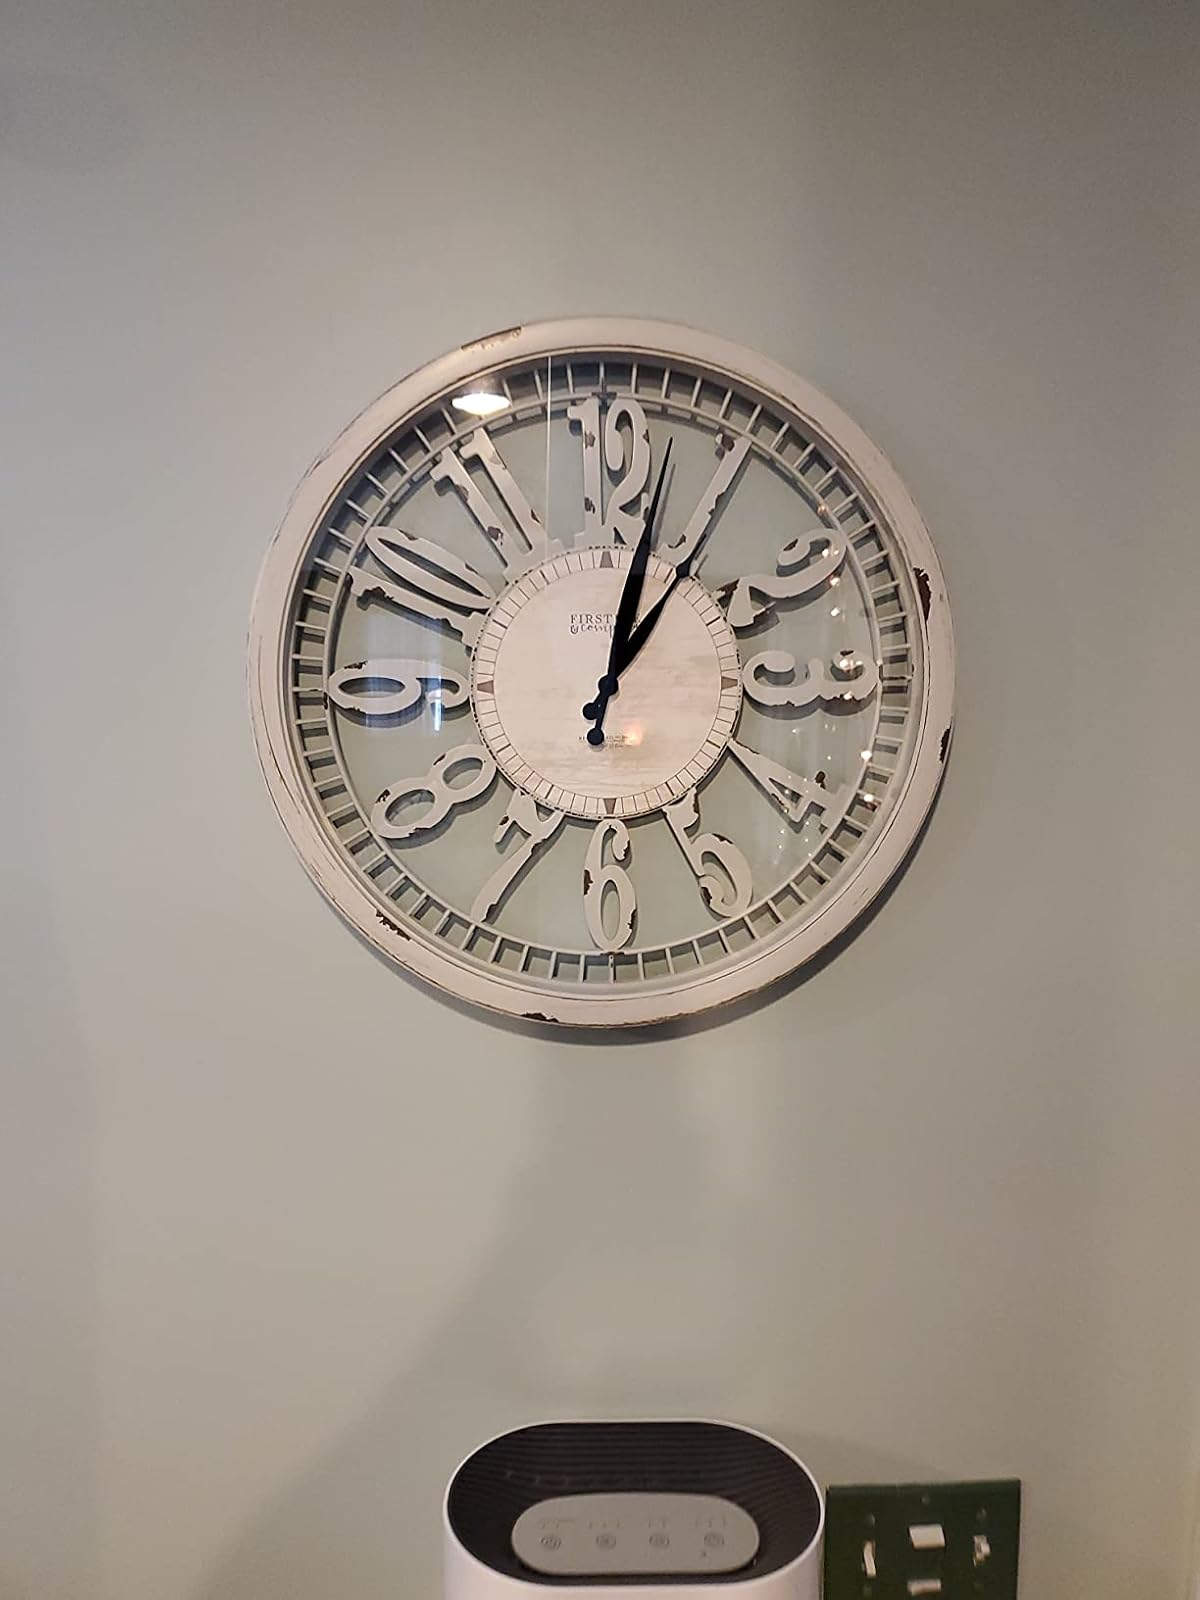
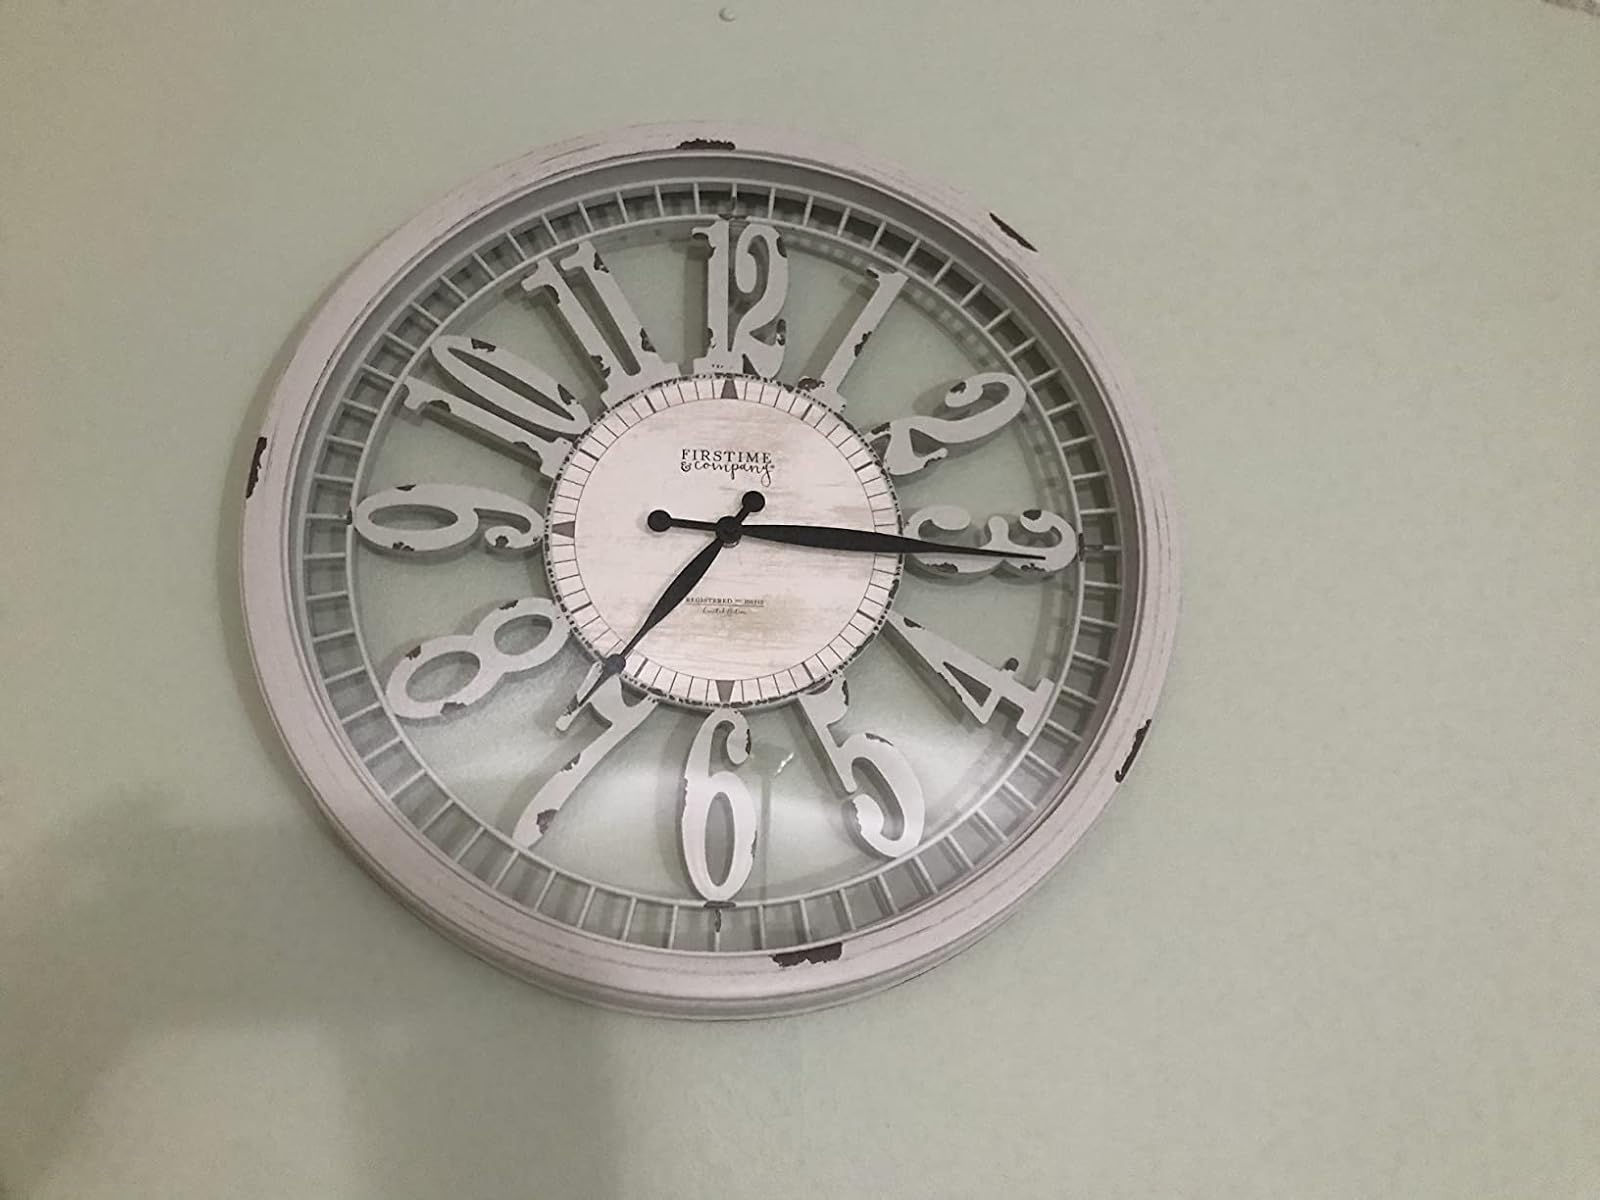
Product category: clock
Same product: yes